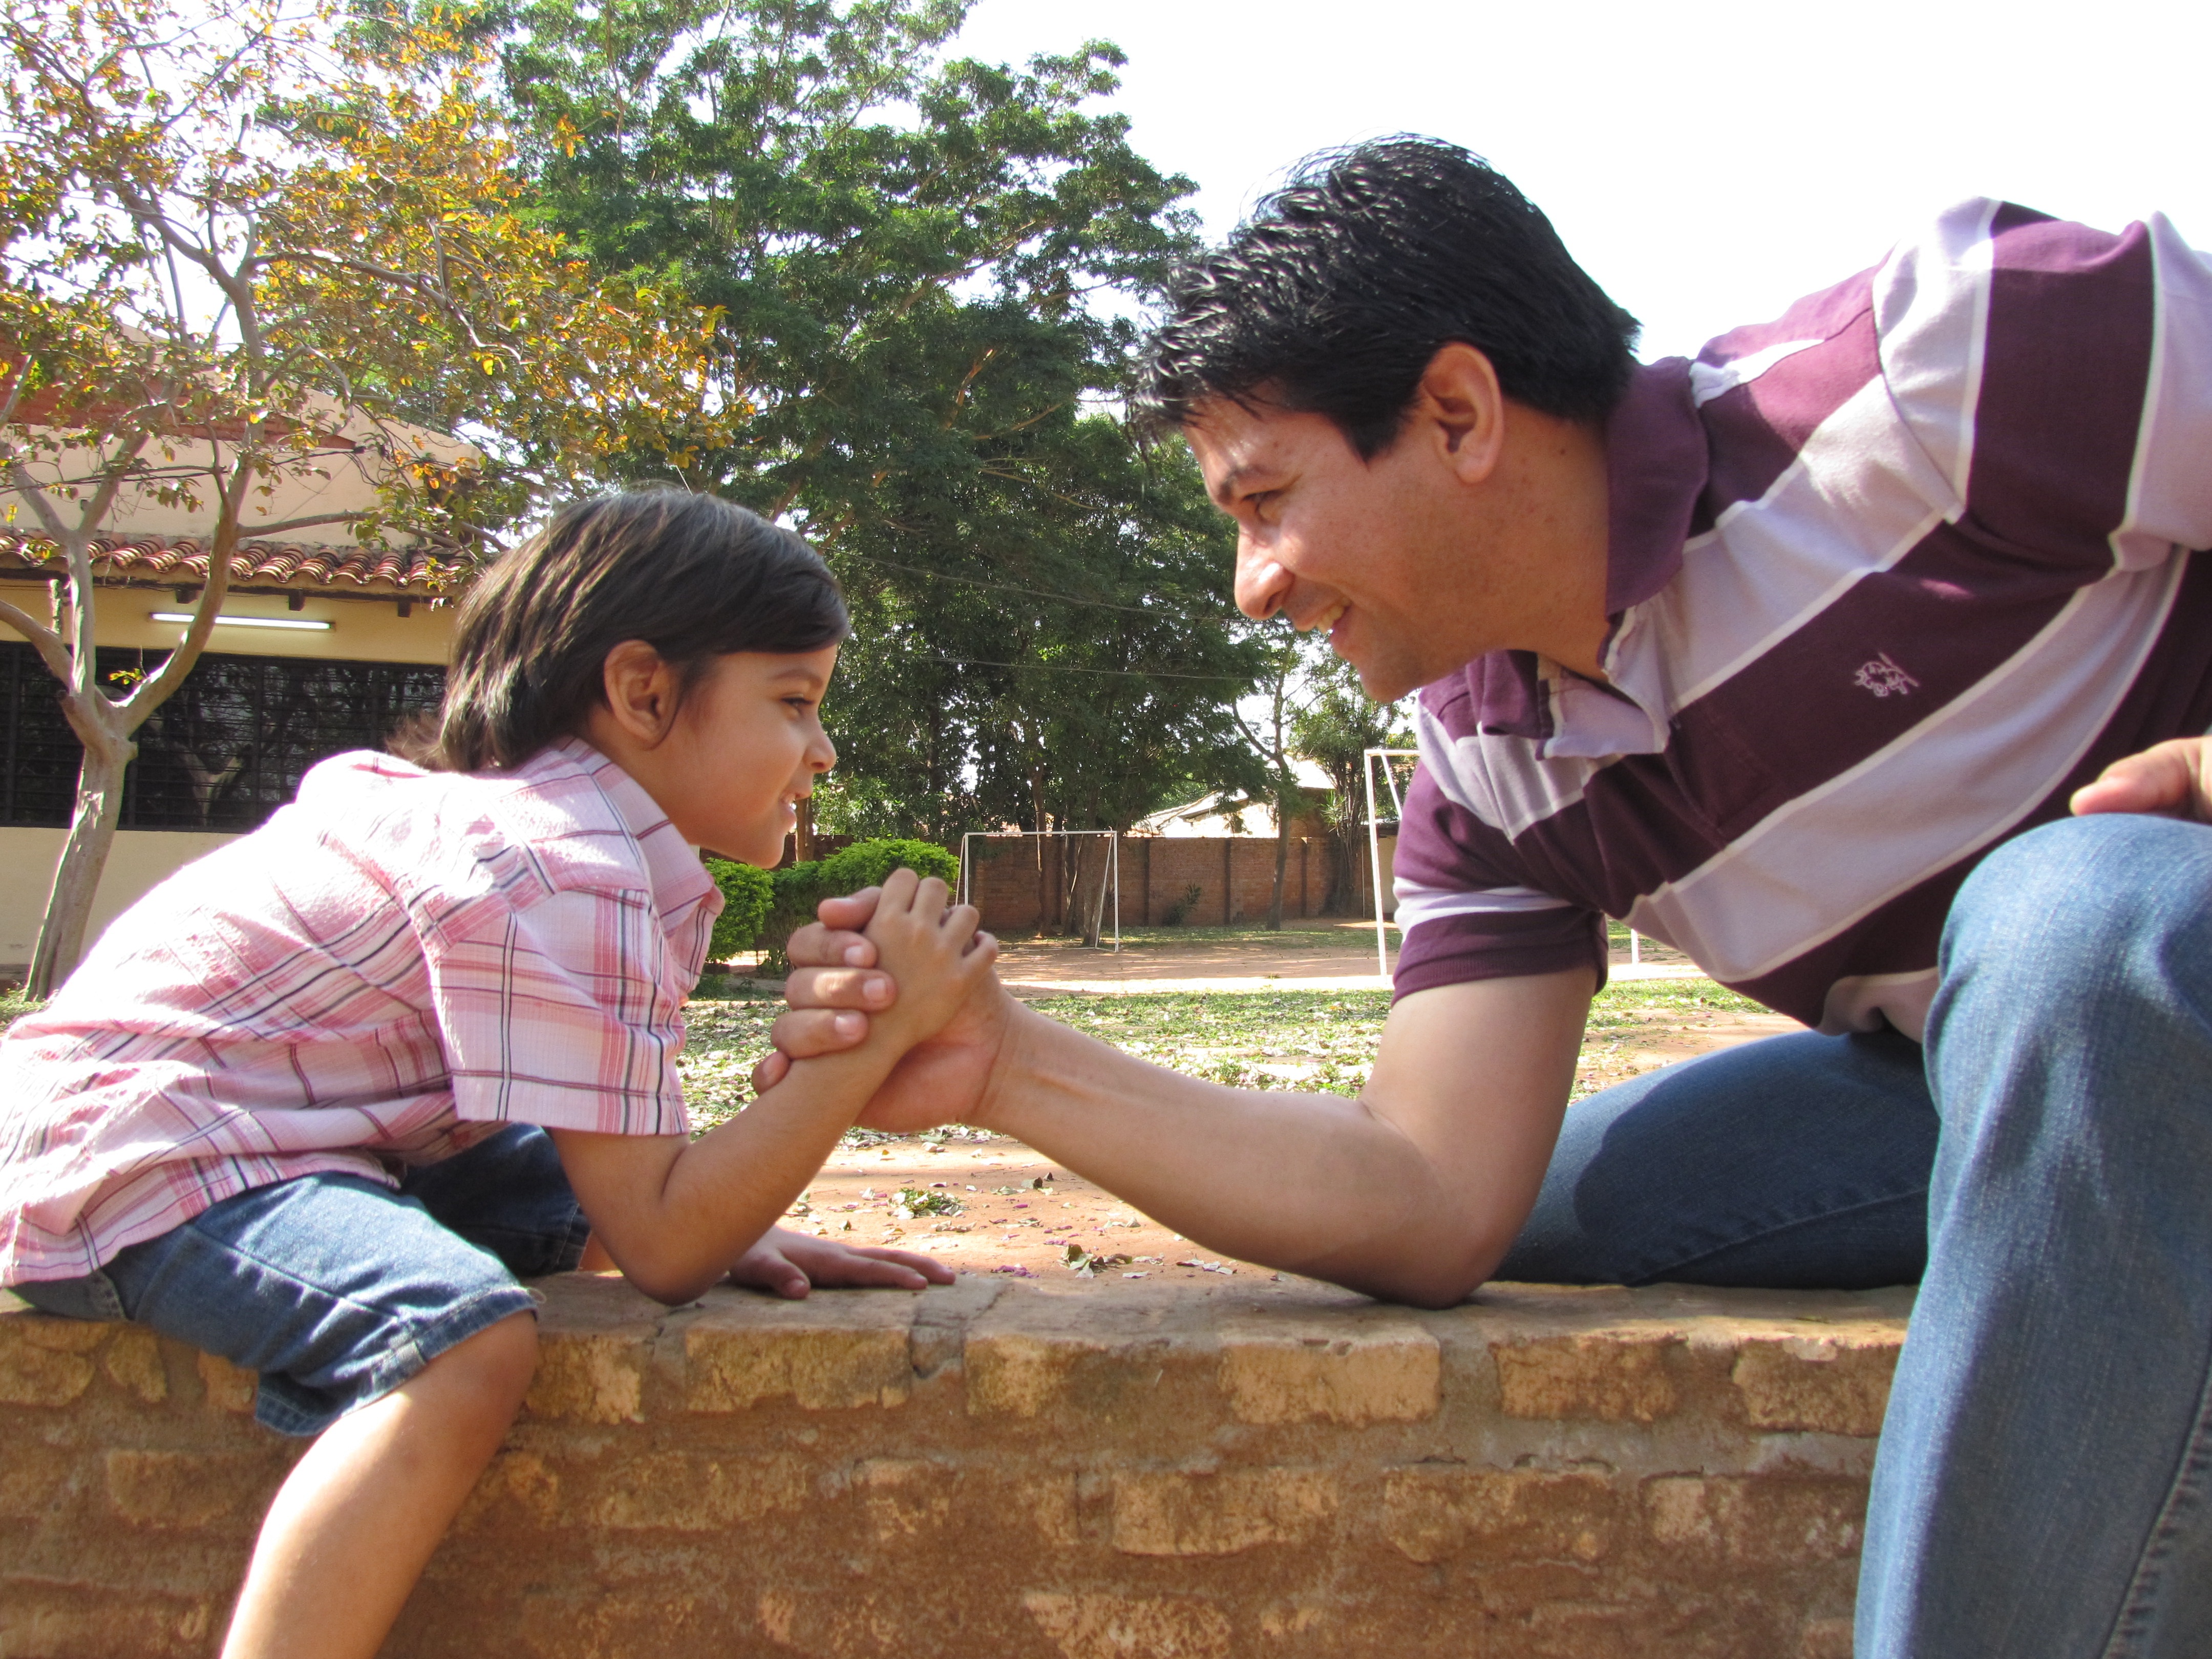
person, people, play, youth, father, child, shirt, pictures, son, picnic, force, interaction